Radio-Electronics

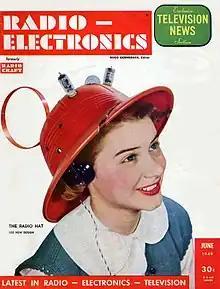
Hope Lange models a radio hat on the cover of "Radio-Electronics" (June 1949)

Hugo Gernsback first used the term "Television" in the December 1909 issue of his Modern Electrics magazine.